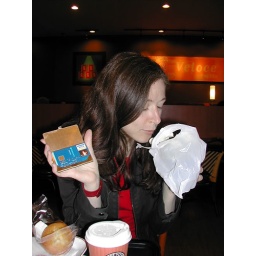
Maureen admires a plant pot given against her will